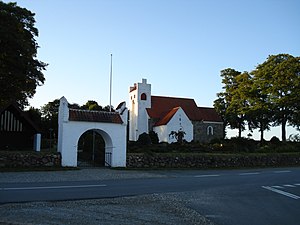
Mesing Kirke
Mesing Kirke
Mesing Kirke, Mesing Sogn, Hjelmslev Herred i det tidligere Skanderborg Amt.